Arcadia 2001

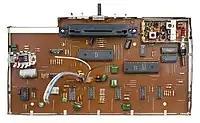
Arcadia 2001 motherboard

Many variants and clones of the Arcadia 2001 have been released by various companies in different countries. These systems are mostly compatible with each other. In 1982, the Bandai Arcadia was released only in Japan. Four exclusive games were released for the system.